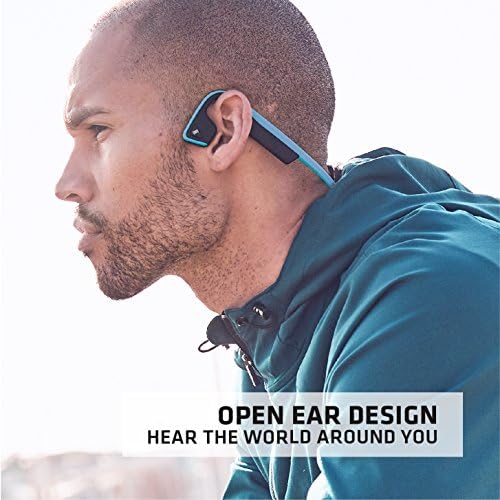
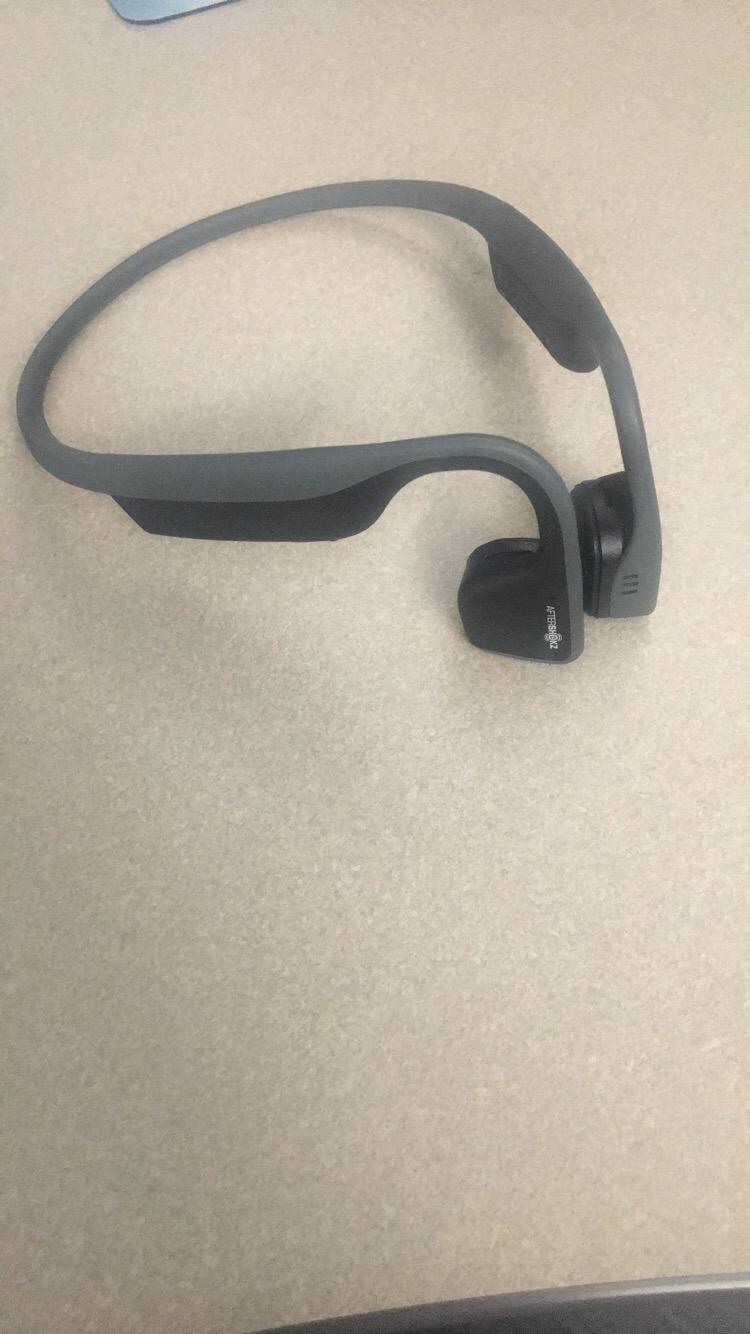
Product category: headphones
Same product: no